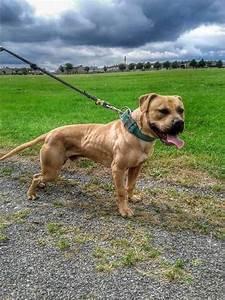
dog